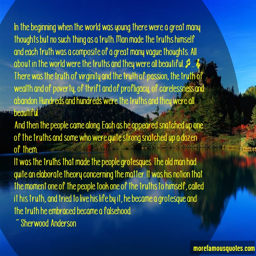
novelist quotes : in the beginning when the world was